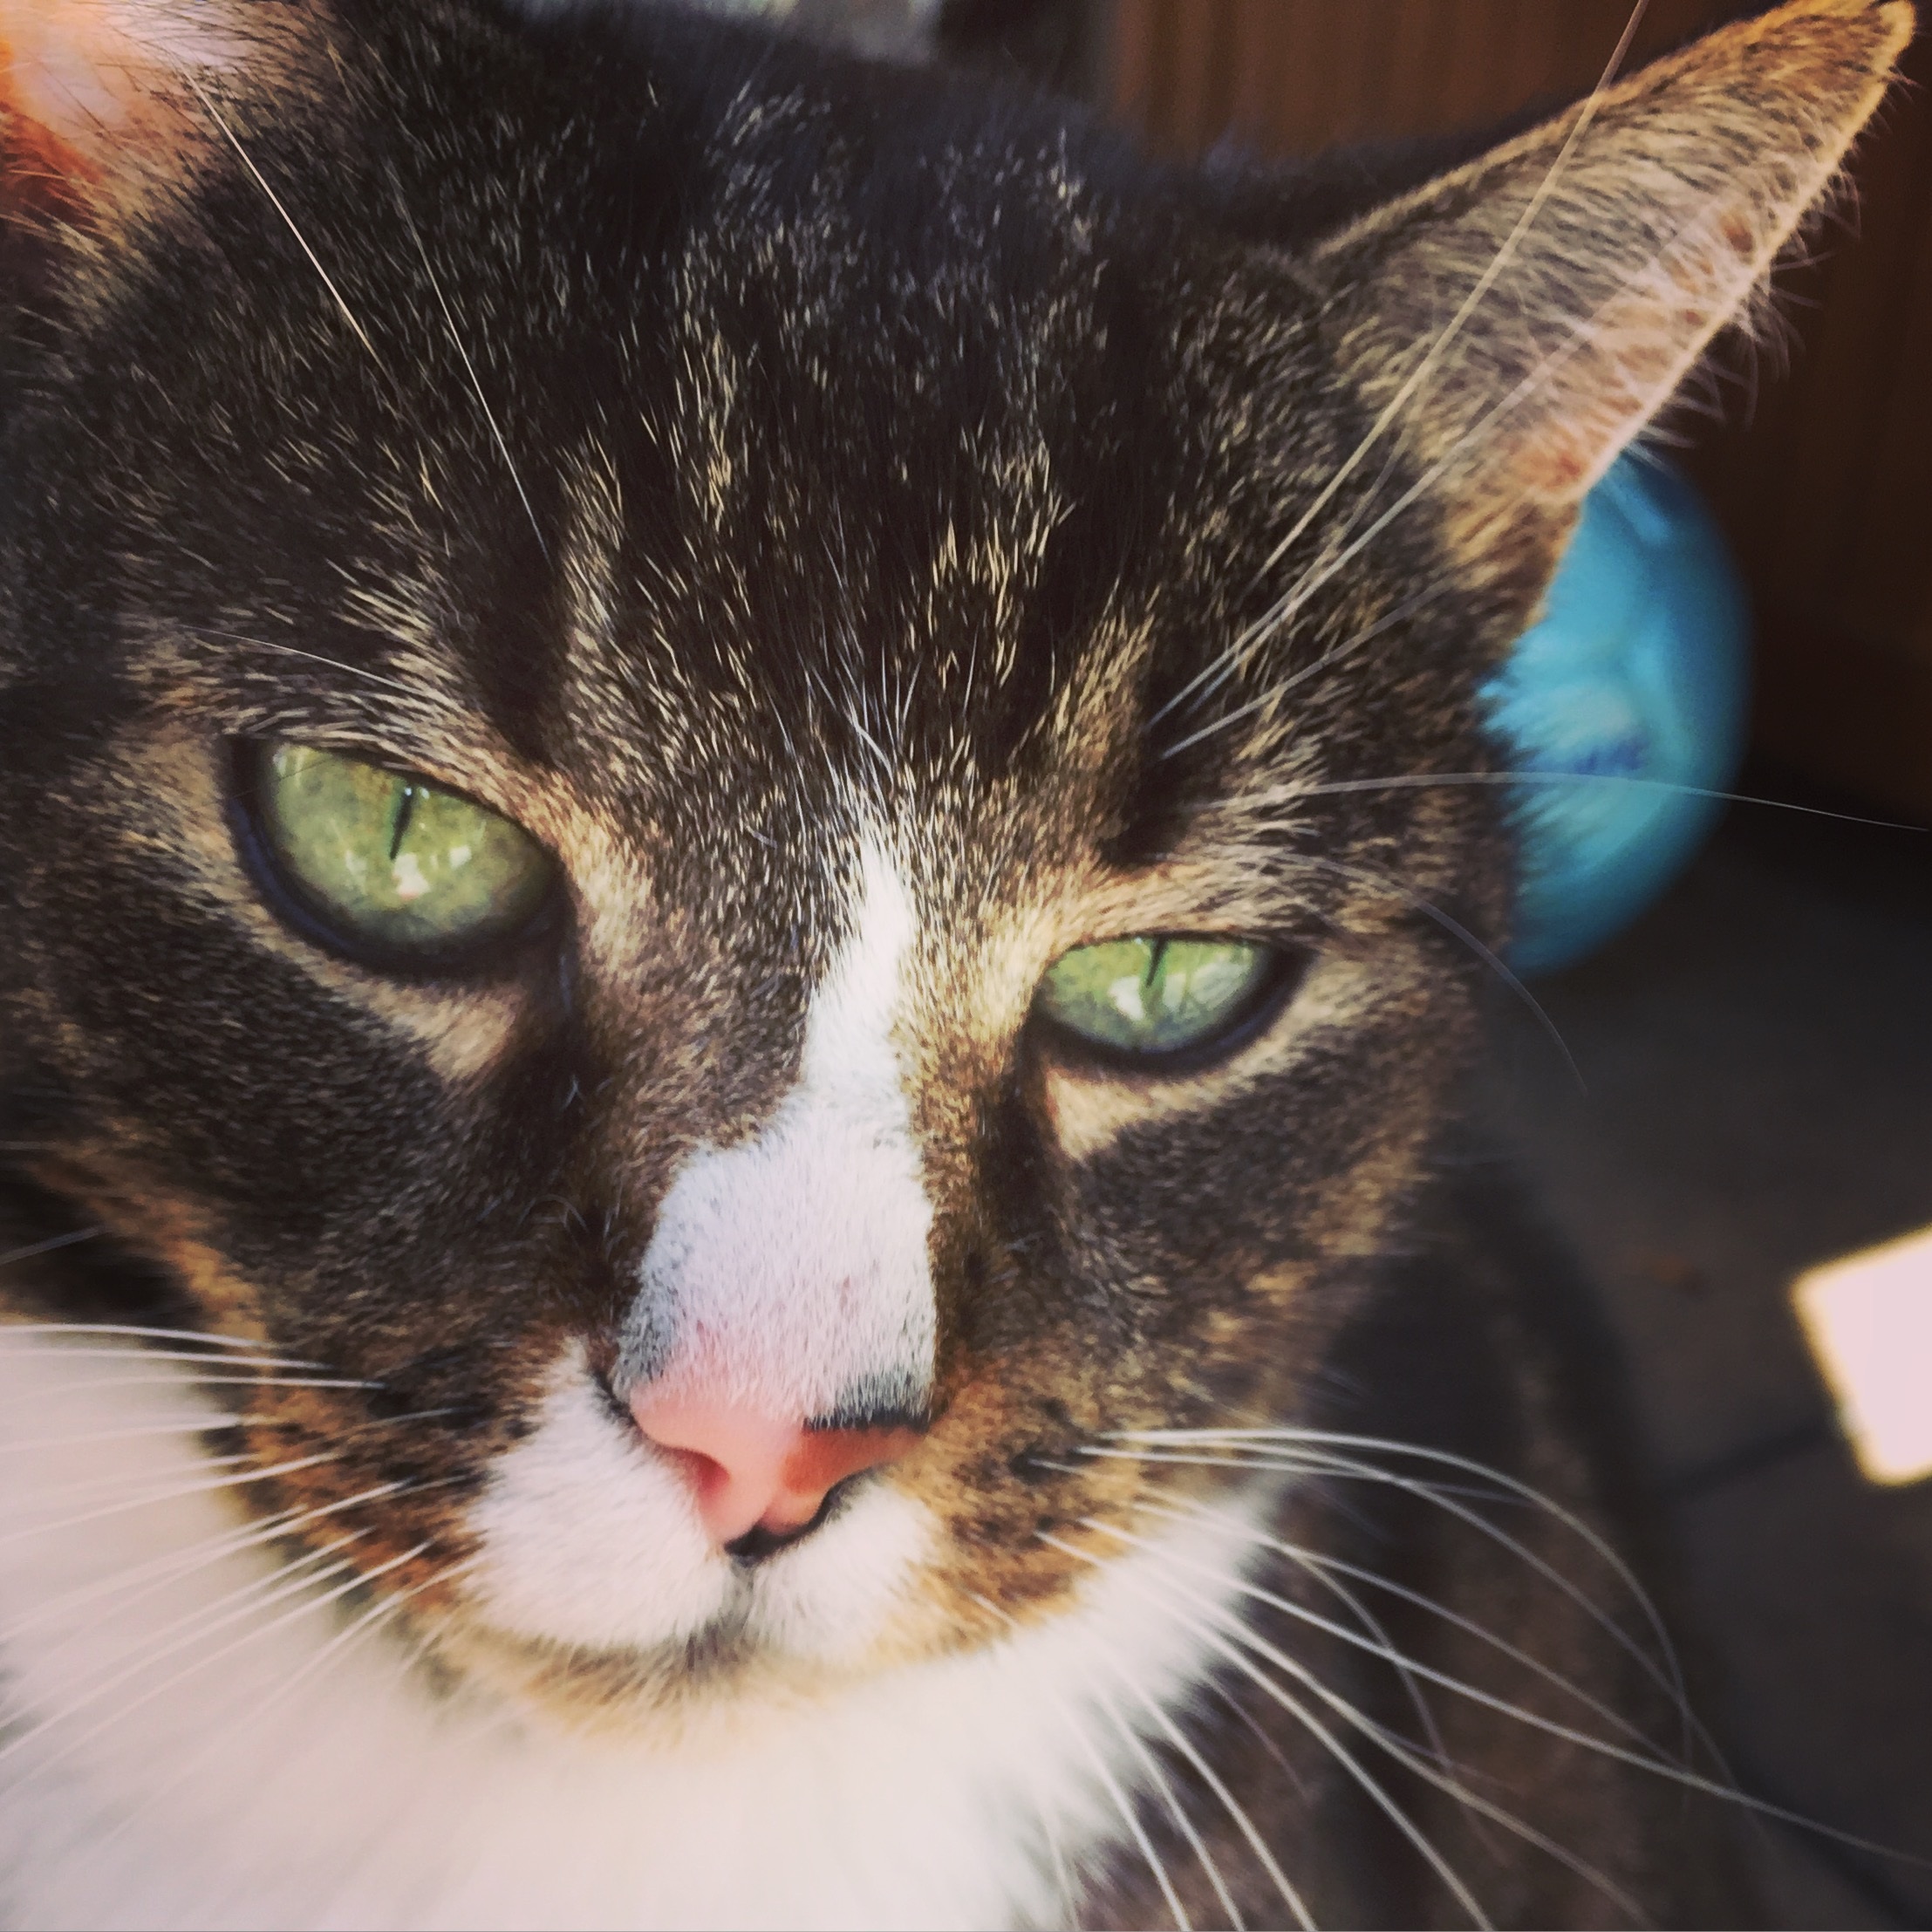
sweet, animal, cat, mammal, close up, nose, whiskers, vertebrate, cat's eyes, tabby cat, european shorthair, small to medium sized cats, cat like mammal, domestic short haired cat